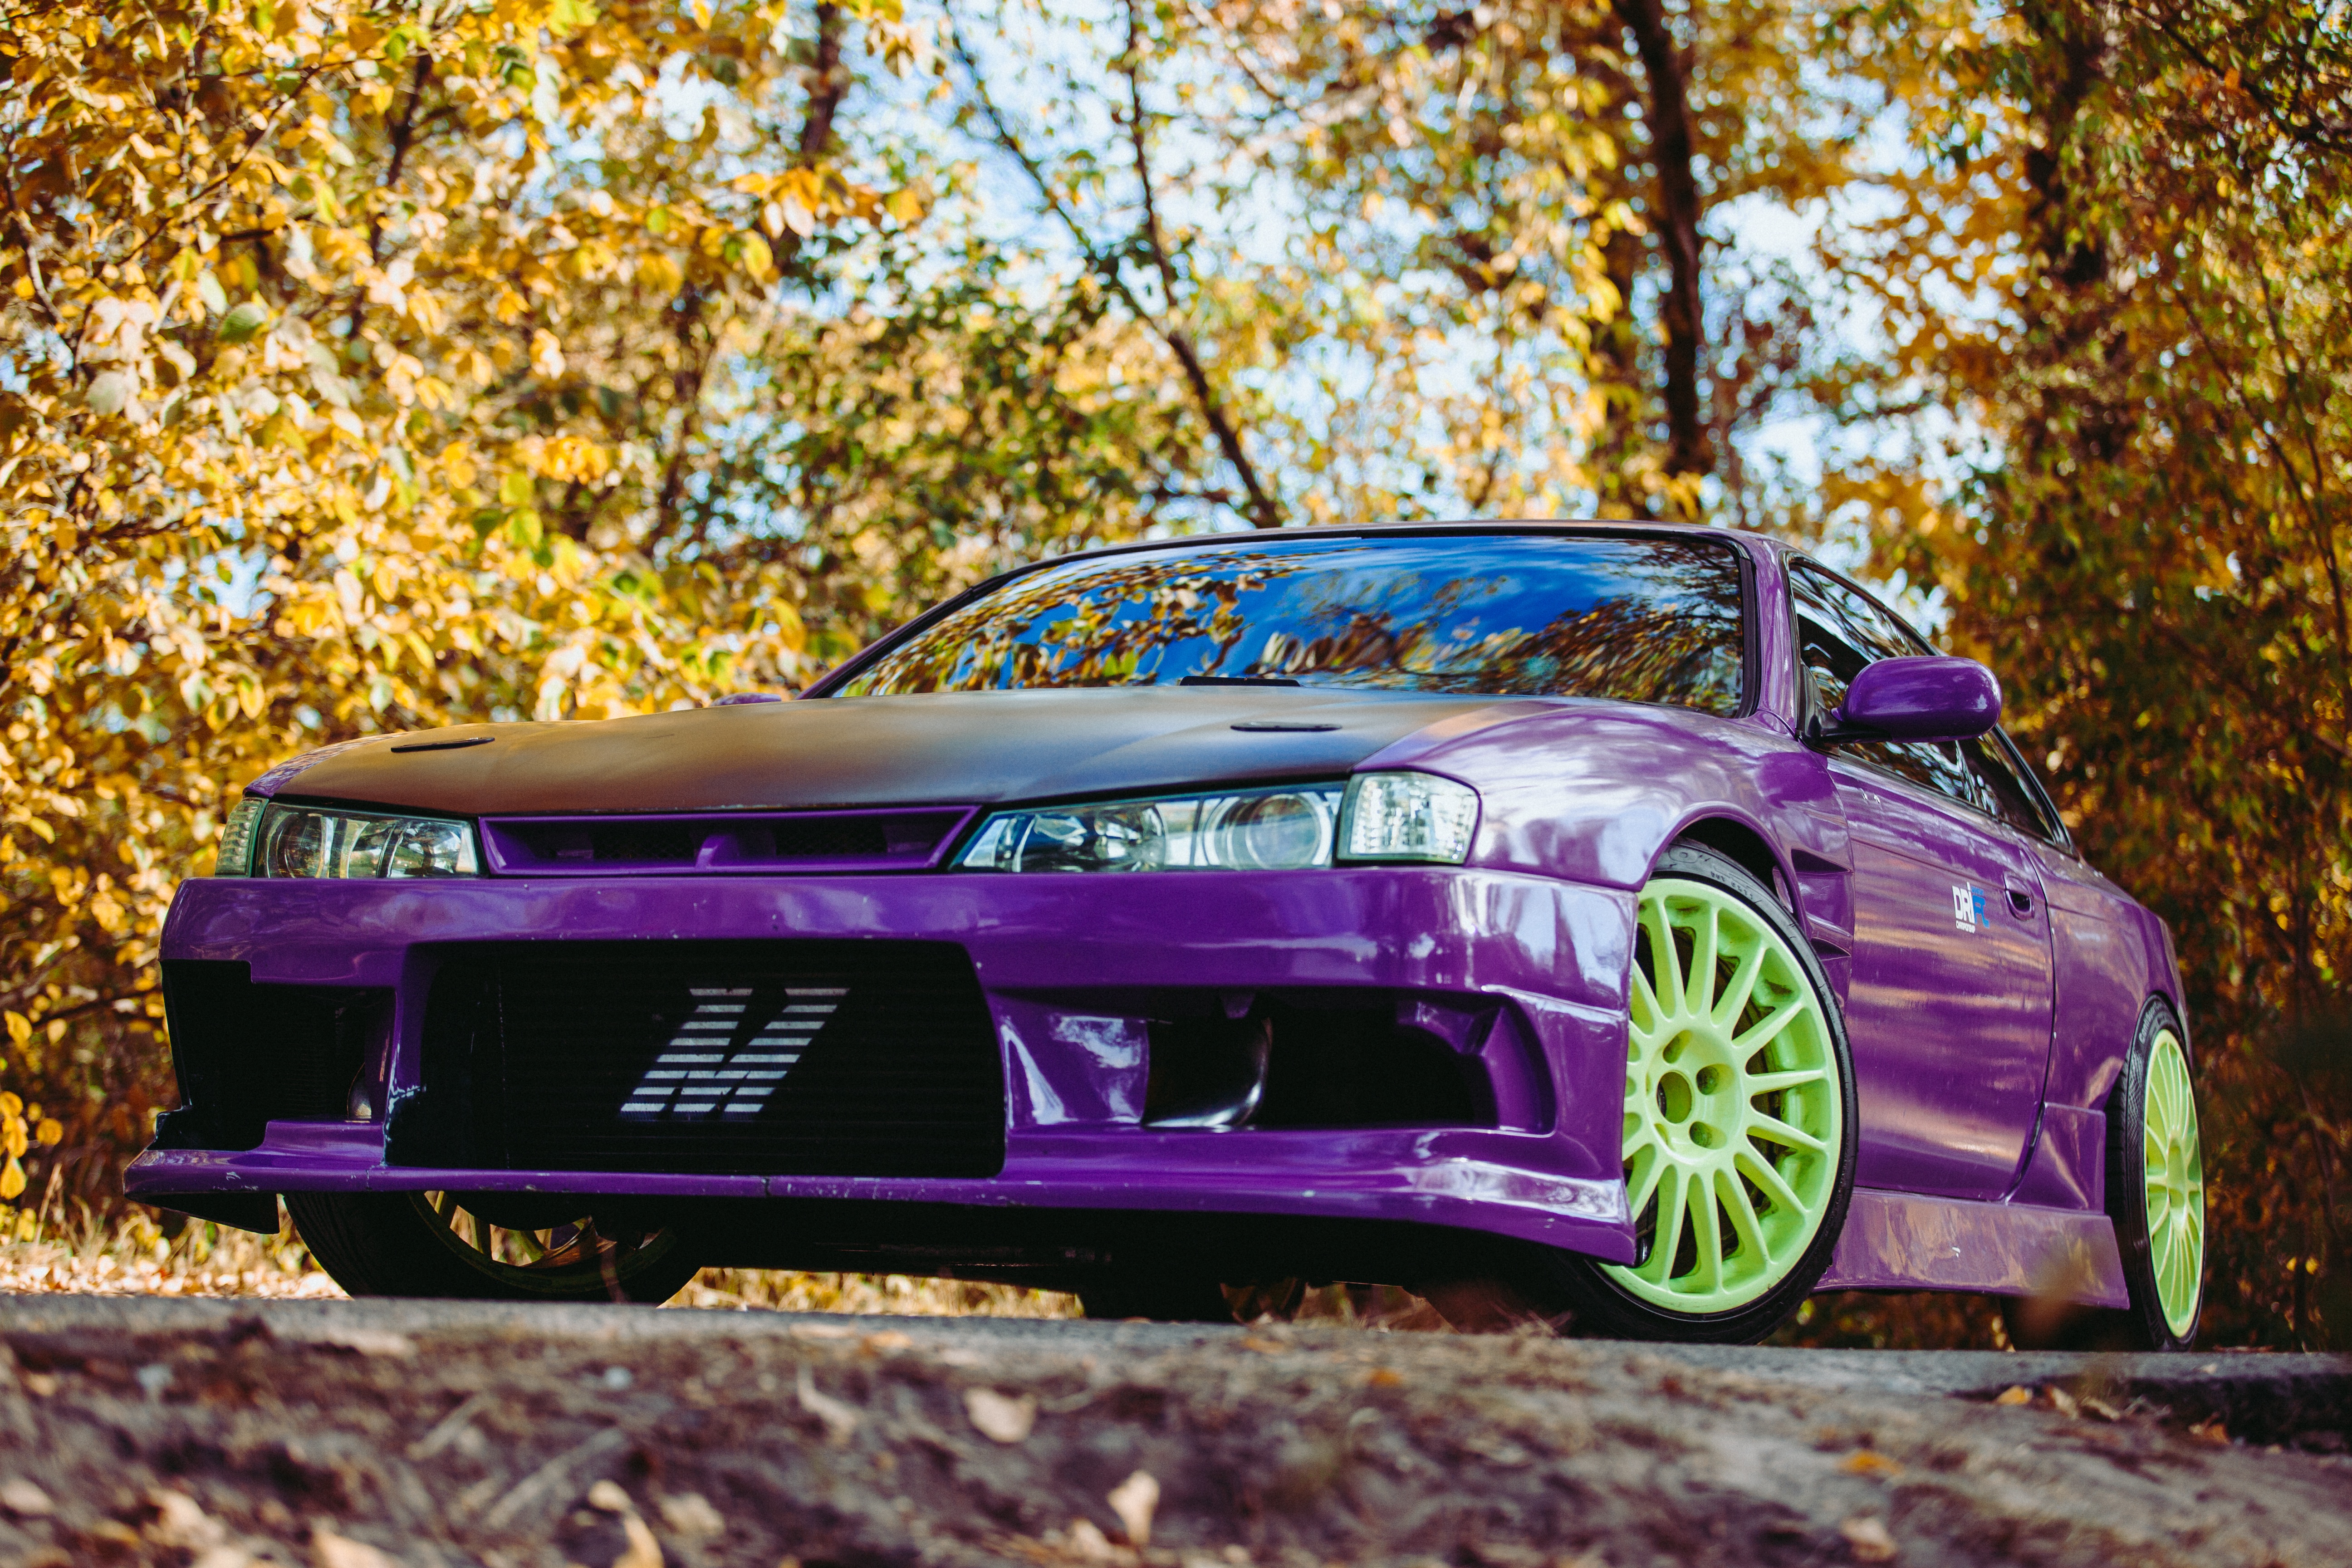
car, wheel, vehicle, sports car, bumper, sedan, land vehicle, auto racing, automobile make, automotive exterior, automotive design